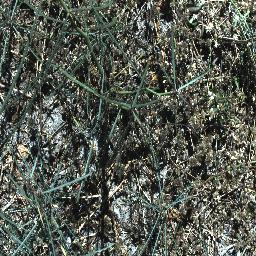
Label: parkinsonia